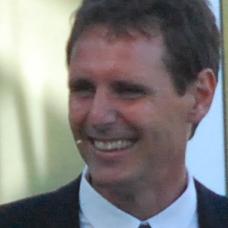
Age: 44